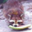
Label: raccoon